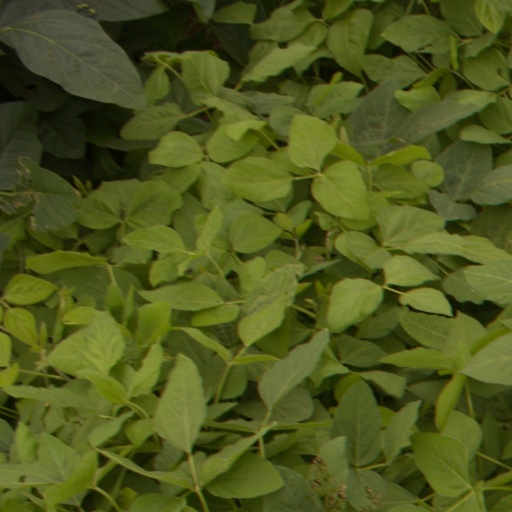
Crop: soybean